Samsung Q1

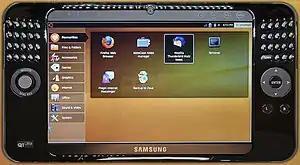
Samsung Q1 Ultra UMPC running Ubuntu

The Samsung Q1 (known as Samsung SENS Q1 in South Korea) was a family of ultra-mobile PCs produced by Samsung Electronics starting in 2007. They had a 7" (18 cm) LCD and were made in several different versions with either Windows XP Tablet PC Edition or Windows Vista Home Premium.